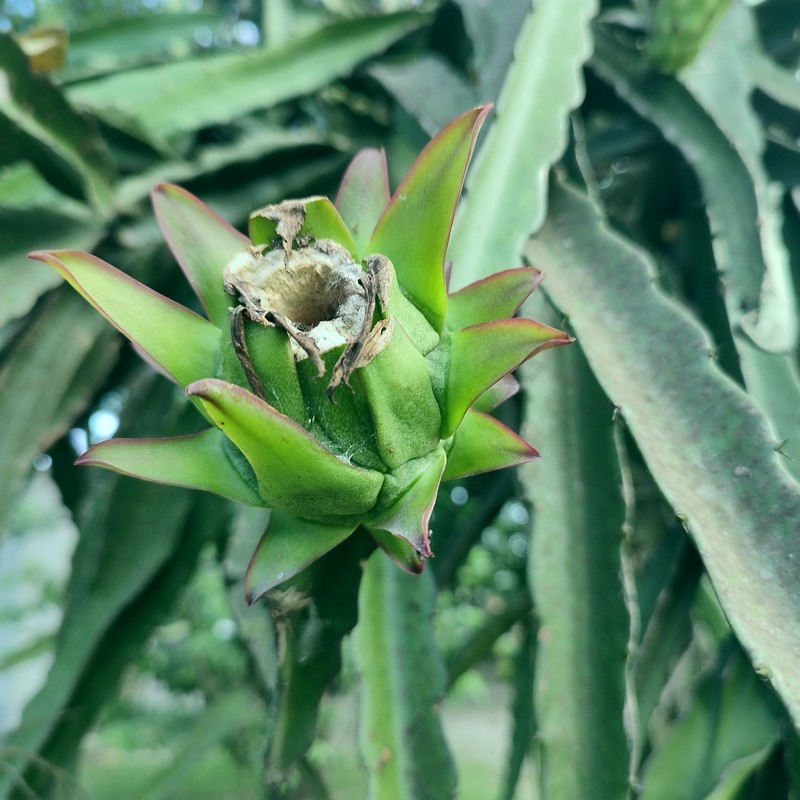
Label: Immature Dragon Fruit